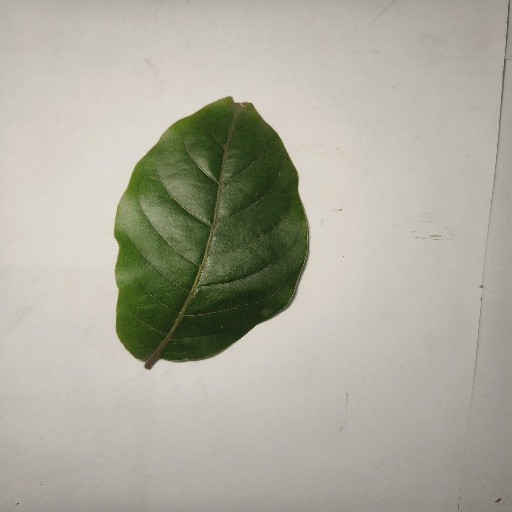
Species: HariTaki
Leaf condition: Healthy Leaf